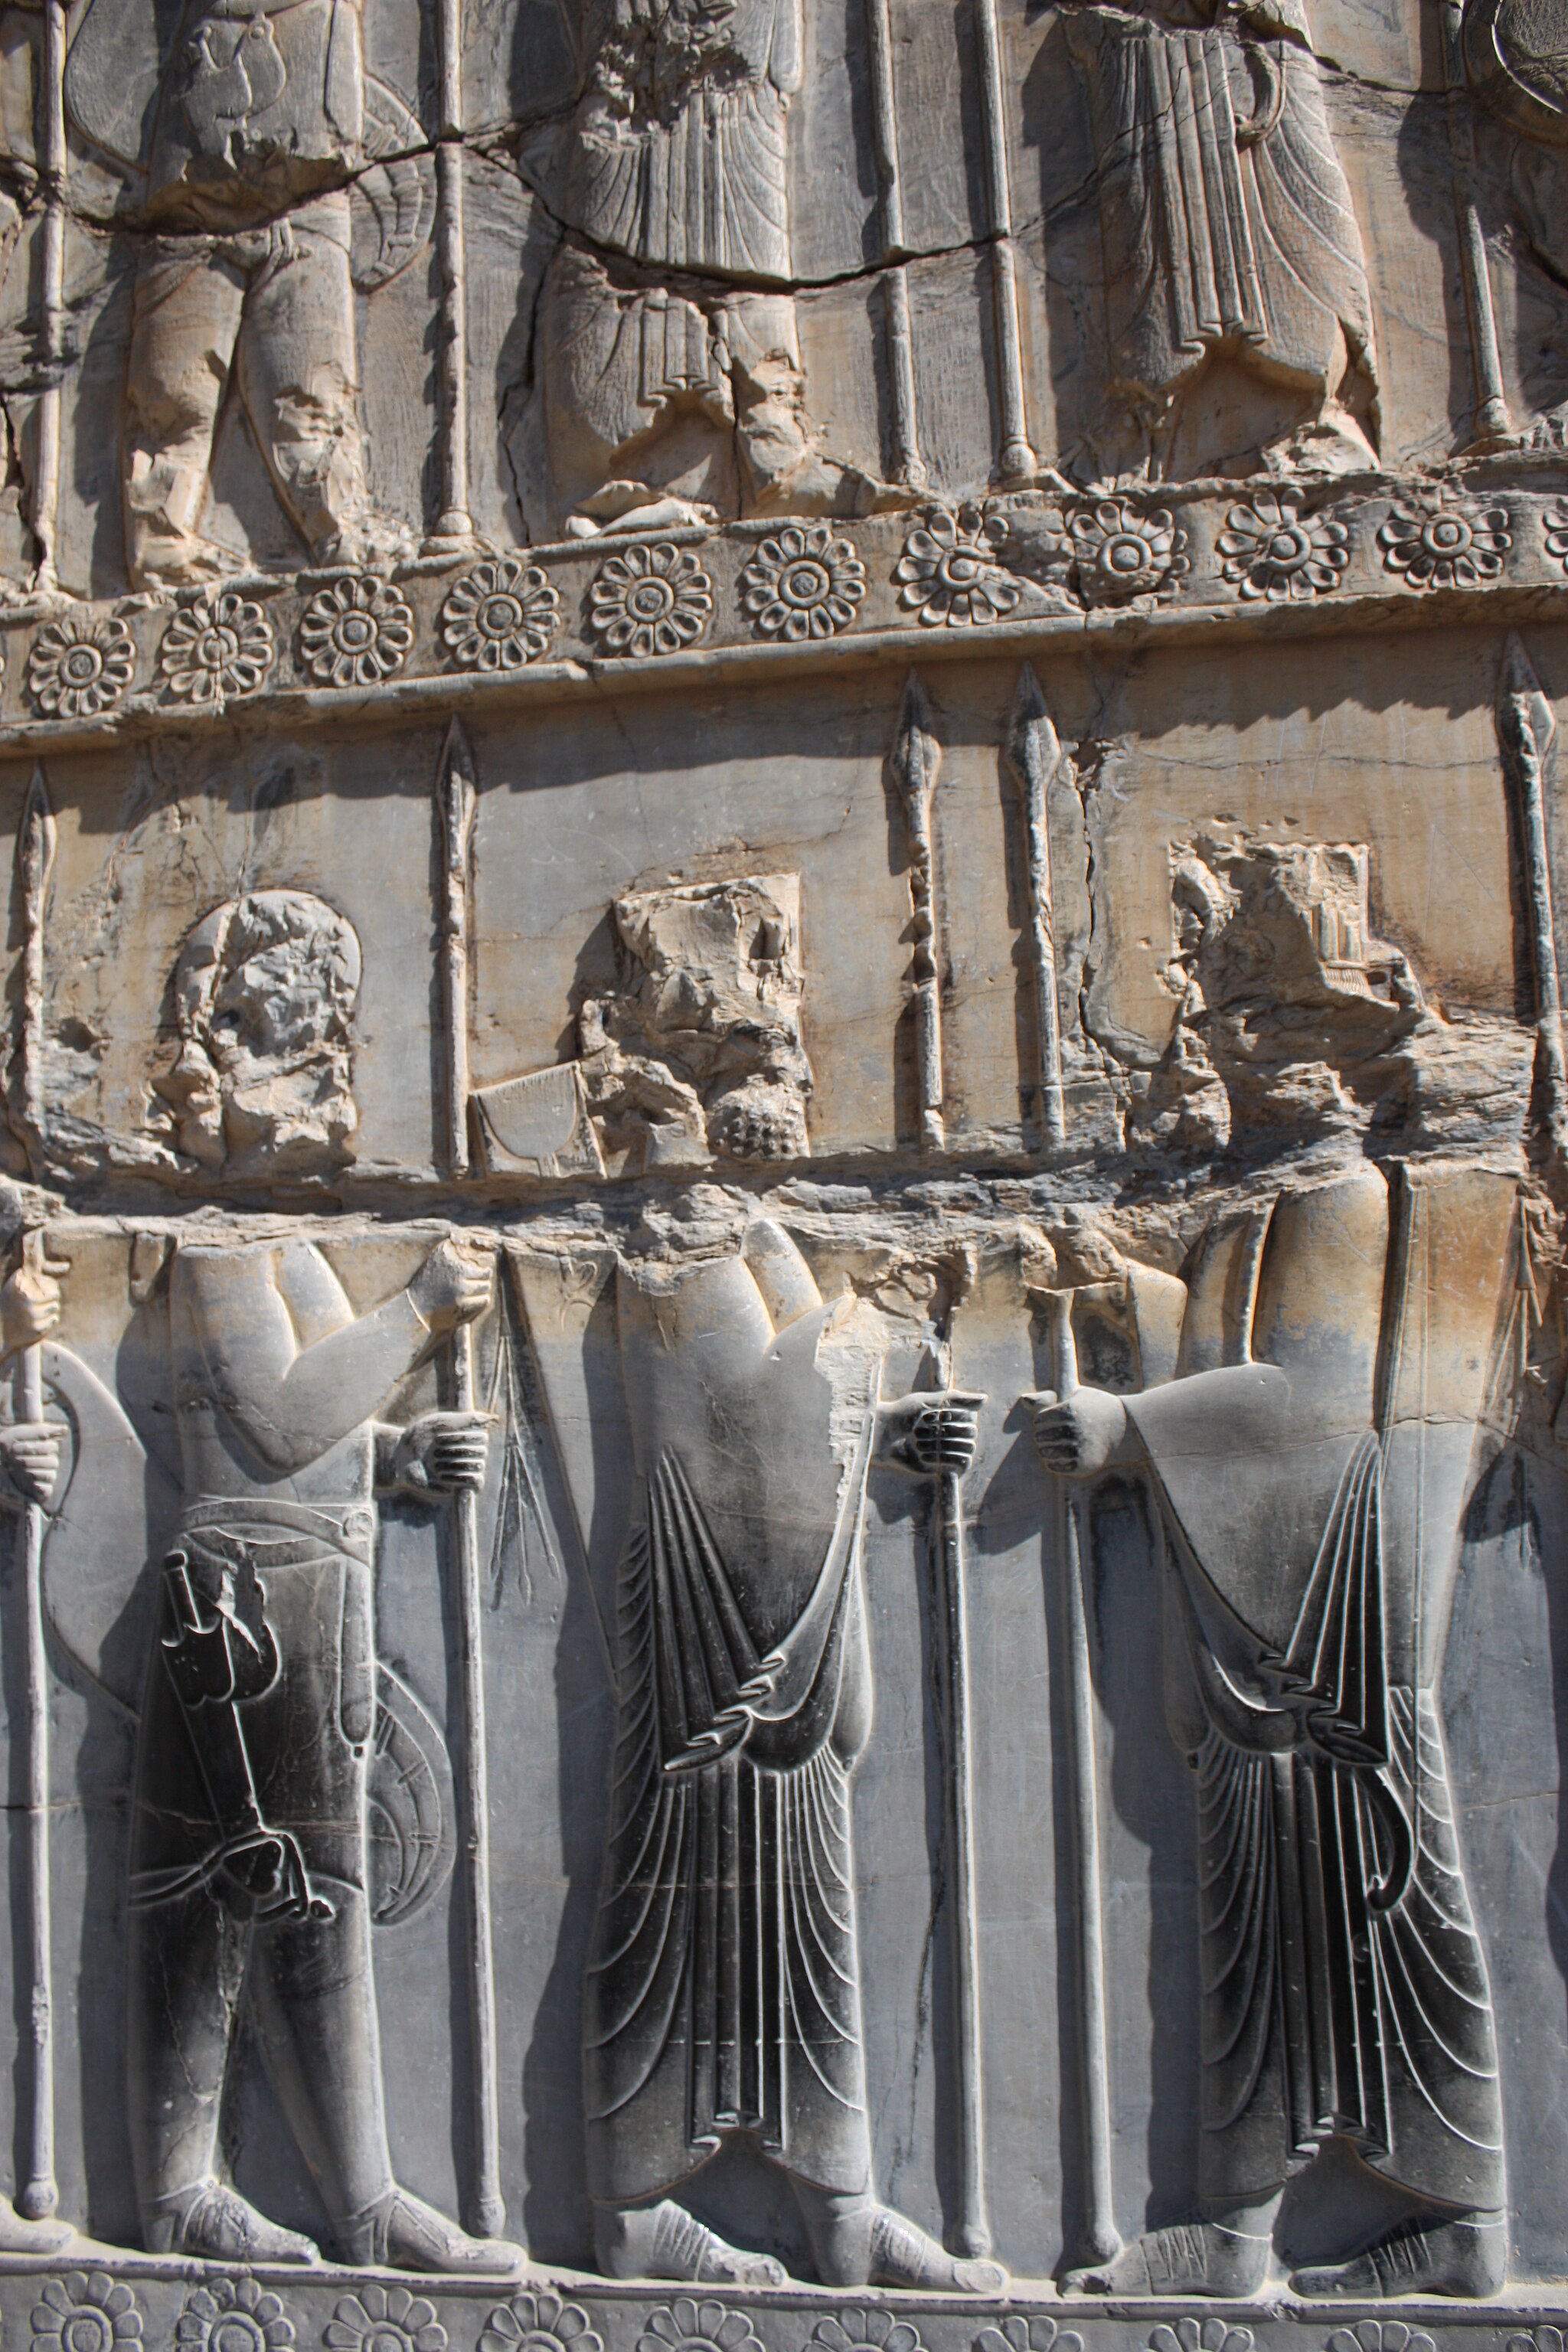
Title: Takhtejamshid 1127
Description: Persepolis in Shiraz
Date: 2009-04-03
Categories: GFDL, Taken with Canon EOS 450D, License migration redundant, Self-published work, Reliefs of Achaemenid warriors in Persepolis, 2009 in Persepolis, Northern portals of Hall of hundred columns